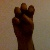
The image shows a hand gesture representing the letter 'E' in Indian Sign Language.